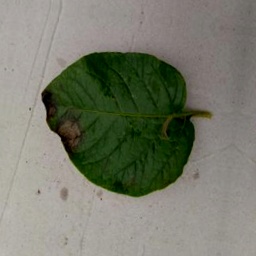
Etiqueta: Late Blight